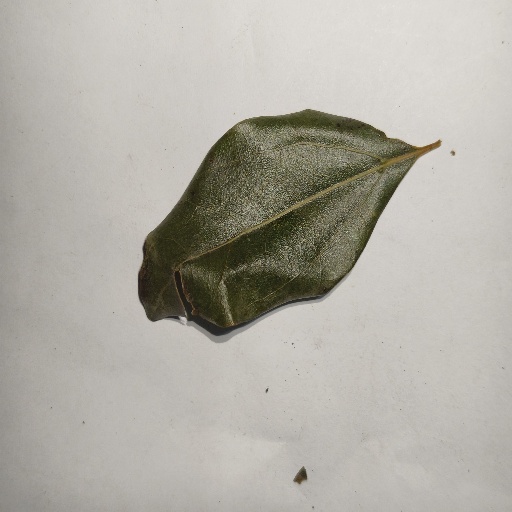
Species: Camphor
Leaf condition: Shot Hole